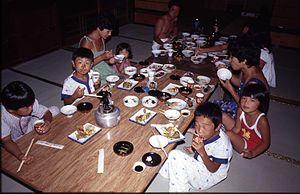
Une famille est une communauté de personnes réunies par des liens de parenté existant dans toutes les sociétés humaines, selon l'anthropologue Claude Lévi-Strauss. Elle est dotée d'un nom, d'un domicile, et crée entre ses membres une obligation de solidarité morale venant du mariage religieux et une obligation matérielle, censée les protéger et favoriser leur développement social, physique et affectif. Si cette notion est universelle, le nombre de personnes qu'elle inclut ou la solidarité accordée est variable, c'est même une des notions centrales dans la culture. Il en découle de grandes différences par exemple dans le droit, dans la transmission du patrimoine ou la religion.